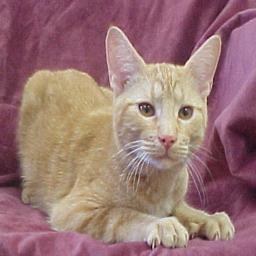
Animal: cats